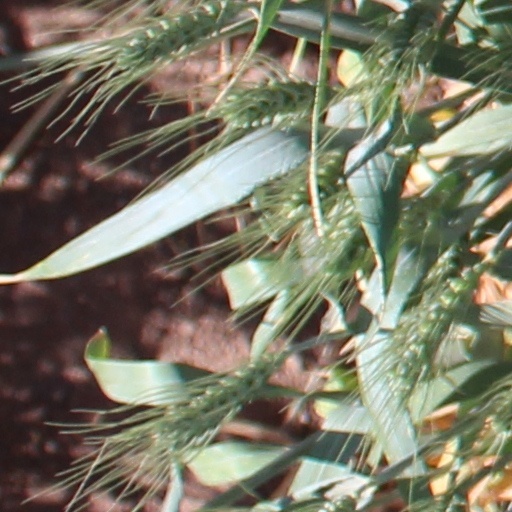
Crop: wheat